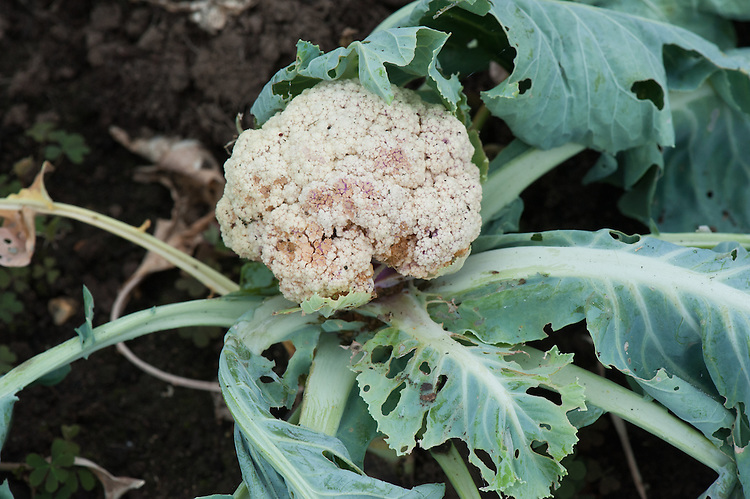
Label: Bacterial spot rot